Drummer (military)

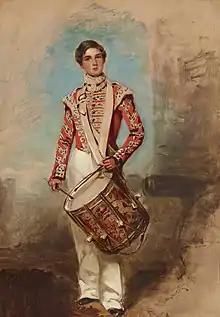
A British Army drummer boy in 1854

Drummers are military personnel whose specialism is playing military drums. Drums were part of the battlefield for hundreds of years, first seen by the Chinese, and then introduced to Europe by the Ottomans. With the professionalization of armies, military music was developed as well. Drums were used for the men to march in step and were also an important part of the battlefield communications system, with various drum rudiments being used to signal different commands from officers to troops. By the second half of the 18th century, most (if not all) Western armies had a standardized set of marches and signals to be played, often accompanied by fifers.